Higashigotanda

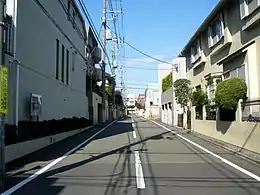
Ikedayama higashigotanda 5chome shinagawa

Higashigotanda borders Kamiōsaki, Shinagawa and Shirokanedai, Minato on the north, Takanawa, Minato on the east, Kitashinagawa, Shinagawa on the southeast, Ōsaki, Shinagawa (across Meguro River) on the south, and Nishigotanda, Shinagawa (across JR Yamanote Line) on the west.